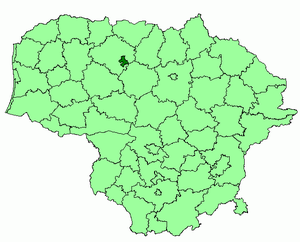
Šiauliai bykommune
Šiauliai bykommunes placering i Litauen
Šiauliai bykommune i Šiauliai apskritis i det nordlige Litauen omfatter byen Šiauliai og landsbyen Rėkyva. Kommunale repræsentativ regering – bykommune råd, den udøvende gren – i Šiauliai bykommune administration.